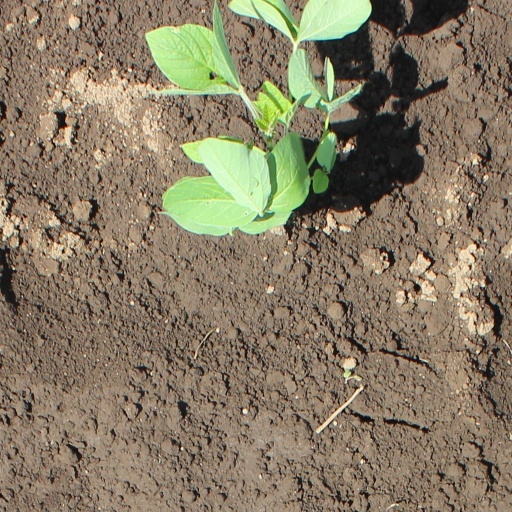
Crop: soybean